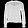
Label: Shirt